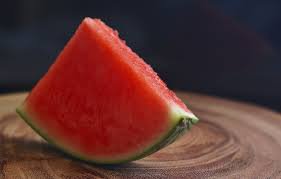
Label: Watermelon